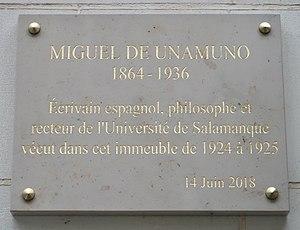
Plaque en hommage à Miguel de Unamuno, 2 rue La Pérouse (Paris, 16e).
La rue La Pérouse est une voie du 16ᵉ arrondissement de Paris, en France.
Miguel de Unamuno, né le 29 septembre 1864 à Bilbao et mort le 31 décembre 1936 à Salamanque, est un poète, romancier, dramaturge, critique littéraire et philosophe espagnol appartenant à la génération de 98.